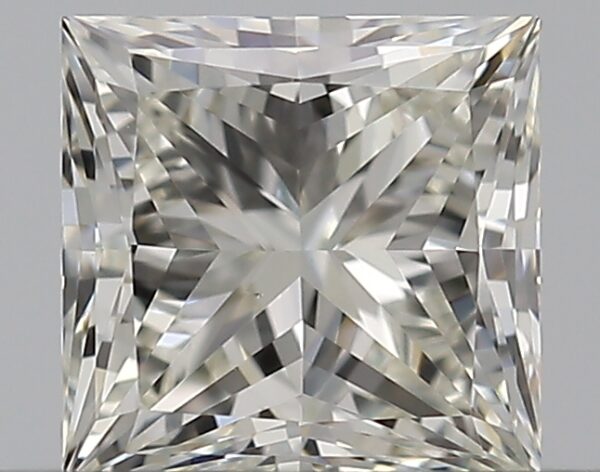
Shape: princess
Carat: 0.5
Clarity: VS1
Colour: K
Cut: EX
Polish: EX
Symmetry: VG
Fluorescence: F
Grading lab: GIA
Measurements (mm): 4.32 x 4.23 x 3.04